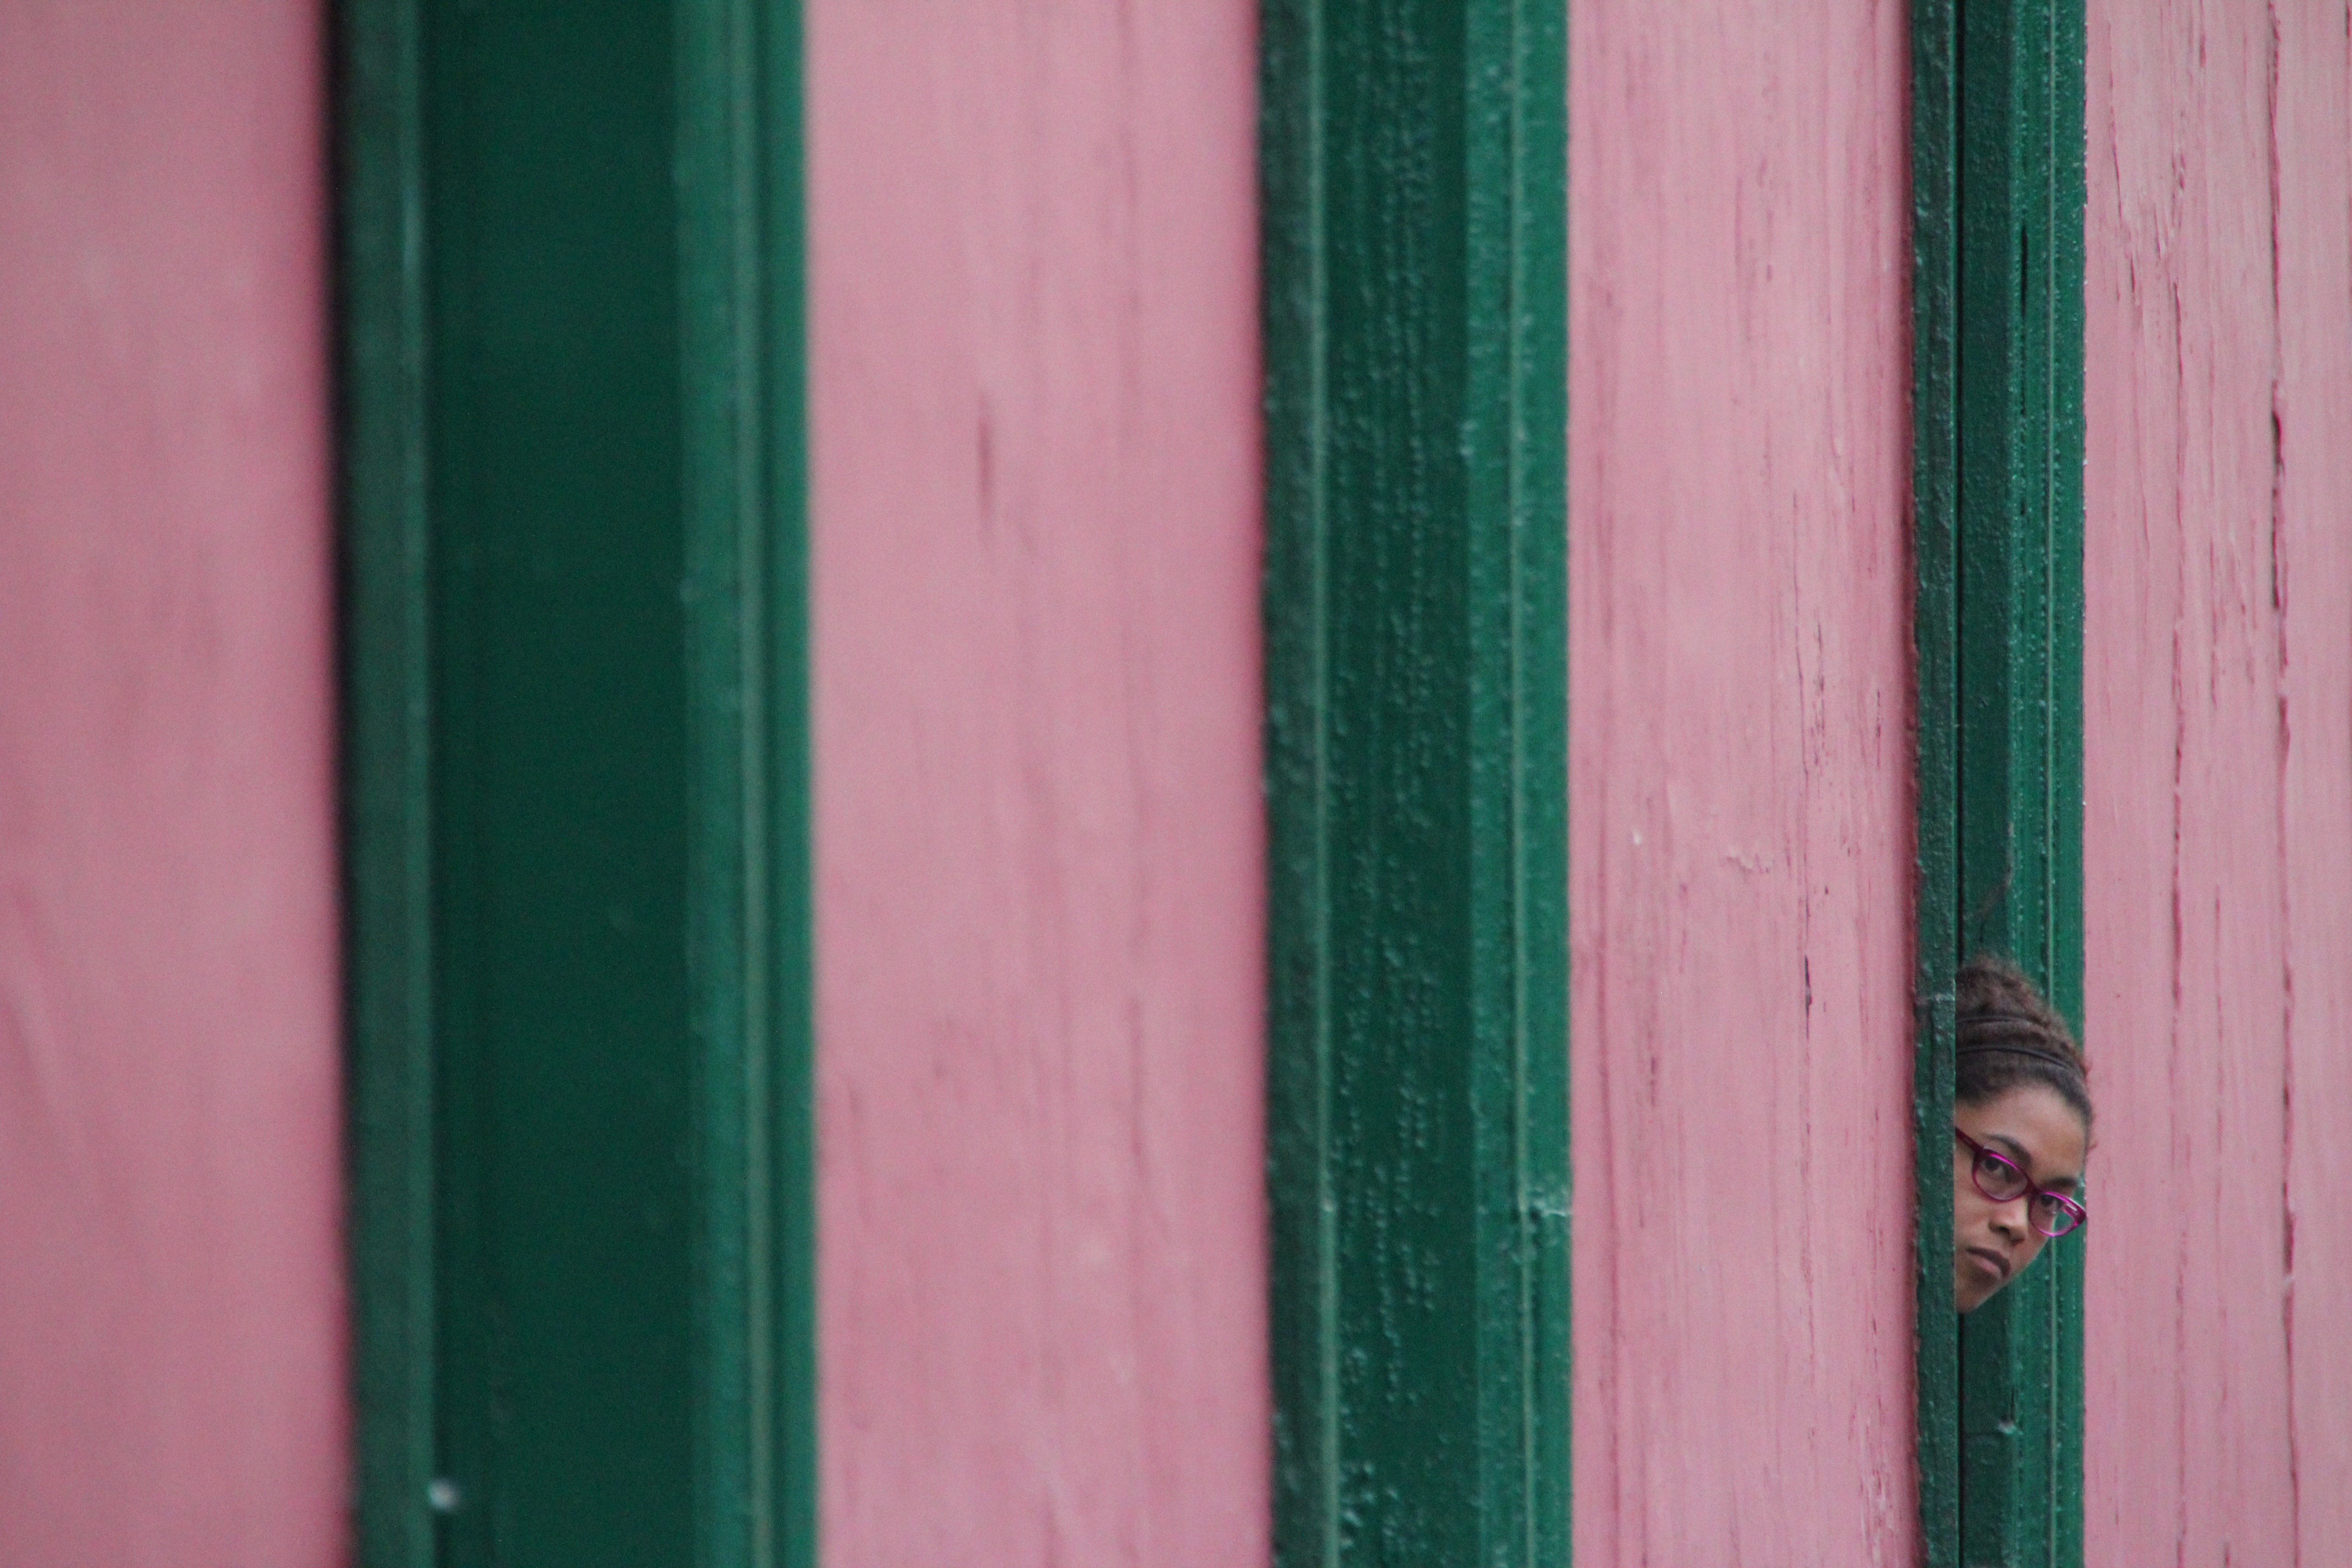
girl, texture, window, wall, pattern, line, green, red, color, curtain, human, facade, blue, material, interior design, textile, face, pretty, flooring, pink green, rausschauen, window covering, window treatment